Russia–Ukraine relations

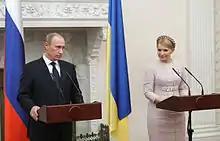
Vladimir Putin and Yulia Tymoshenko in November 2009

During a January 2009 dispute over natural gas prices, exports of Russian natural gas through Ukraine were shut down. Relations further deteriorated when Russian Prime Minister Putin during this dispute said that "Ukrainian political leadership is demonstrating its inability to solve economic problems, and [...] situation highlights the high criminalization of [Ukrainian] authorities" and when in February 2009 (after the conflict) Ukrainian President Yushchenko and the Ukrainian Foreign Ministry considered Russian President Dmitry Medvedev's statement that Ukraine must compensate for gas crisis losses to the European countries an "emotional statement which is unfriendly and hostile towards Ukraine and the EU member-states". During the conflict the Russian media almost uniformly portrayed Ukraine as an aggressive and greedy state that wanted to ally with Russia's enemies and exploit cheap Russian gas.